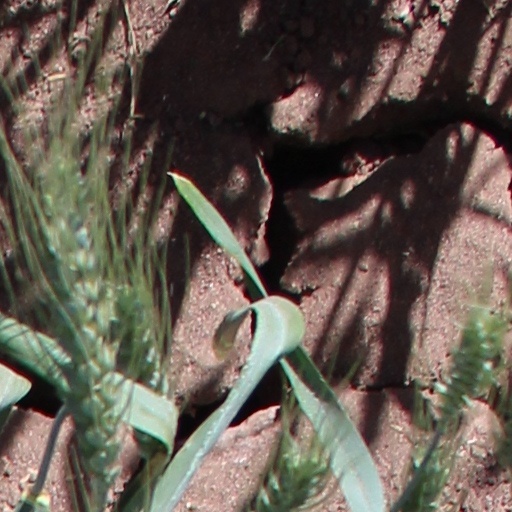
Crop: wheat